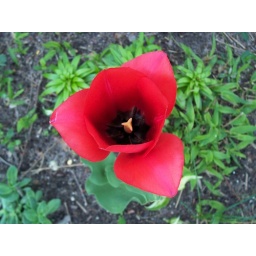
My Parents Spring flower bed in Toms River 4-30-07